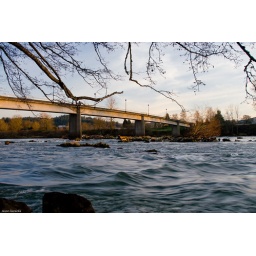
I love the color of the bridge and the river in this photo... I really lucked out this evening!